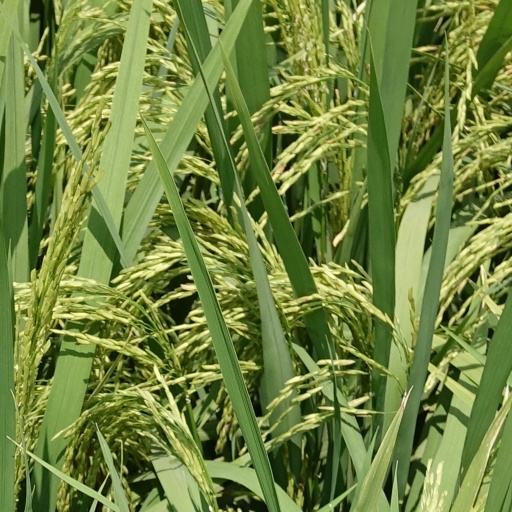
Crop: rice